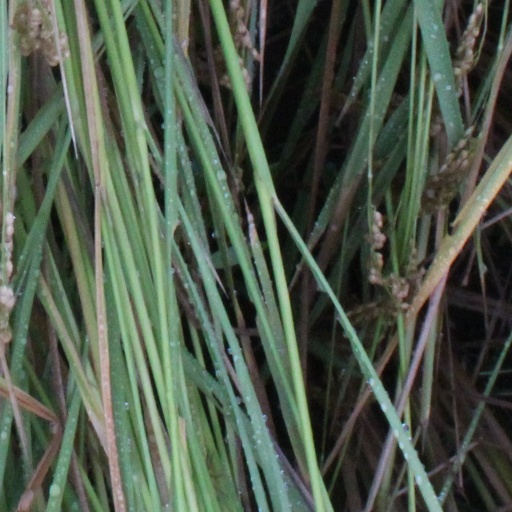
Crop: rice